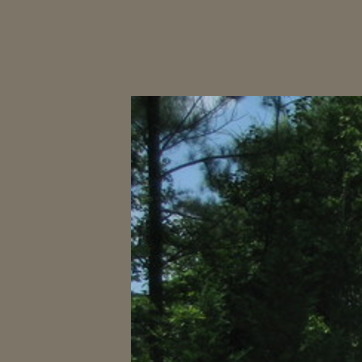
Material: sky